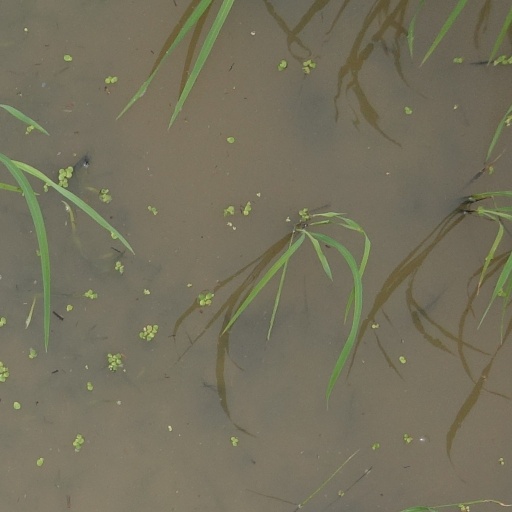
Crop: rice